Pratap Narayan Mishra

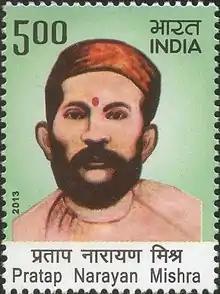
Pratap Narayan Mishra on a 2013 stamp of India

Pratap Narayan Mishra (24 September 1856 – 6 July 1894) was a Hindi essayist in British India. He is famous for exhorting all Indians to chant and believe in "Hindi, Hindu, Hindustan".